Agricultural pollution

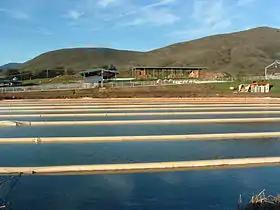
Anaerobic lagoon at a dairy

GMO crops can, however, result in genetic contamination of native plant species through hybridization. This could lead to increased weediness of the plant or the extinction of the native species. In addition, the transgenic plant itself may become a weed if the modification improves its fitness in a given environment.